Richard Baxter

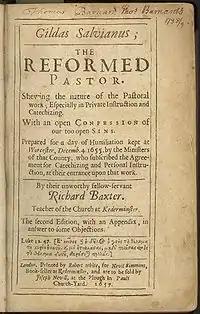
Title page of a 1657 edition of "The Reformed Pastor".

Baxter's connexion with the Parliamentary army was a very characteristic one. He joined it that he might, if possible, contract the growth of sectaries in that field, and maintain the cause of constitutional government in opposition to republican tendencies of the time. He regretted that he had not previously accepted Oliver Cromwell's offer to become chaplain to the Ironsides. Cromwell avoided him; but Baxter, having to preach before him after he had assumed the Protectorship, chose for his subject the old topic of the divisions of the church, and in subsequent interviews argued with him about liberty of conscience, and even defended the monarchy he had subverted. This contact with Cromwell occurred when Baxter was summoned to London to assist in settling "the fundamentals of religion".